International Day Against DRM

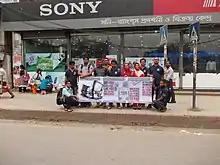
Activists protesting Sony's DRM restrictions in Dhaka on the 2016 Day Against DRM

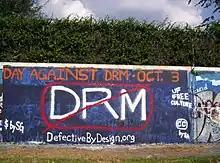
Day Against DRM graffiti in 2006 in Florida

International Day Against DRM (IDAD), sometimes called just Day Against DRM or anti-DRM day, is a grassroots international observance of protests against digital rights management (DRM) technology. The event is intended as "a counterpoint to the pro-DRM message broadcast by powerful media and software companies" and aims to draw attention to DRM's anti-consumer aspects.